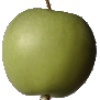
Label: apple_granny_smith